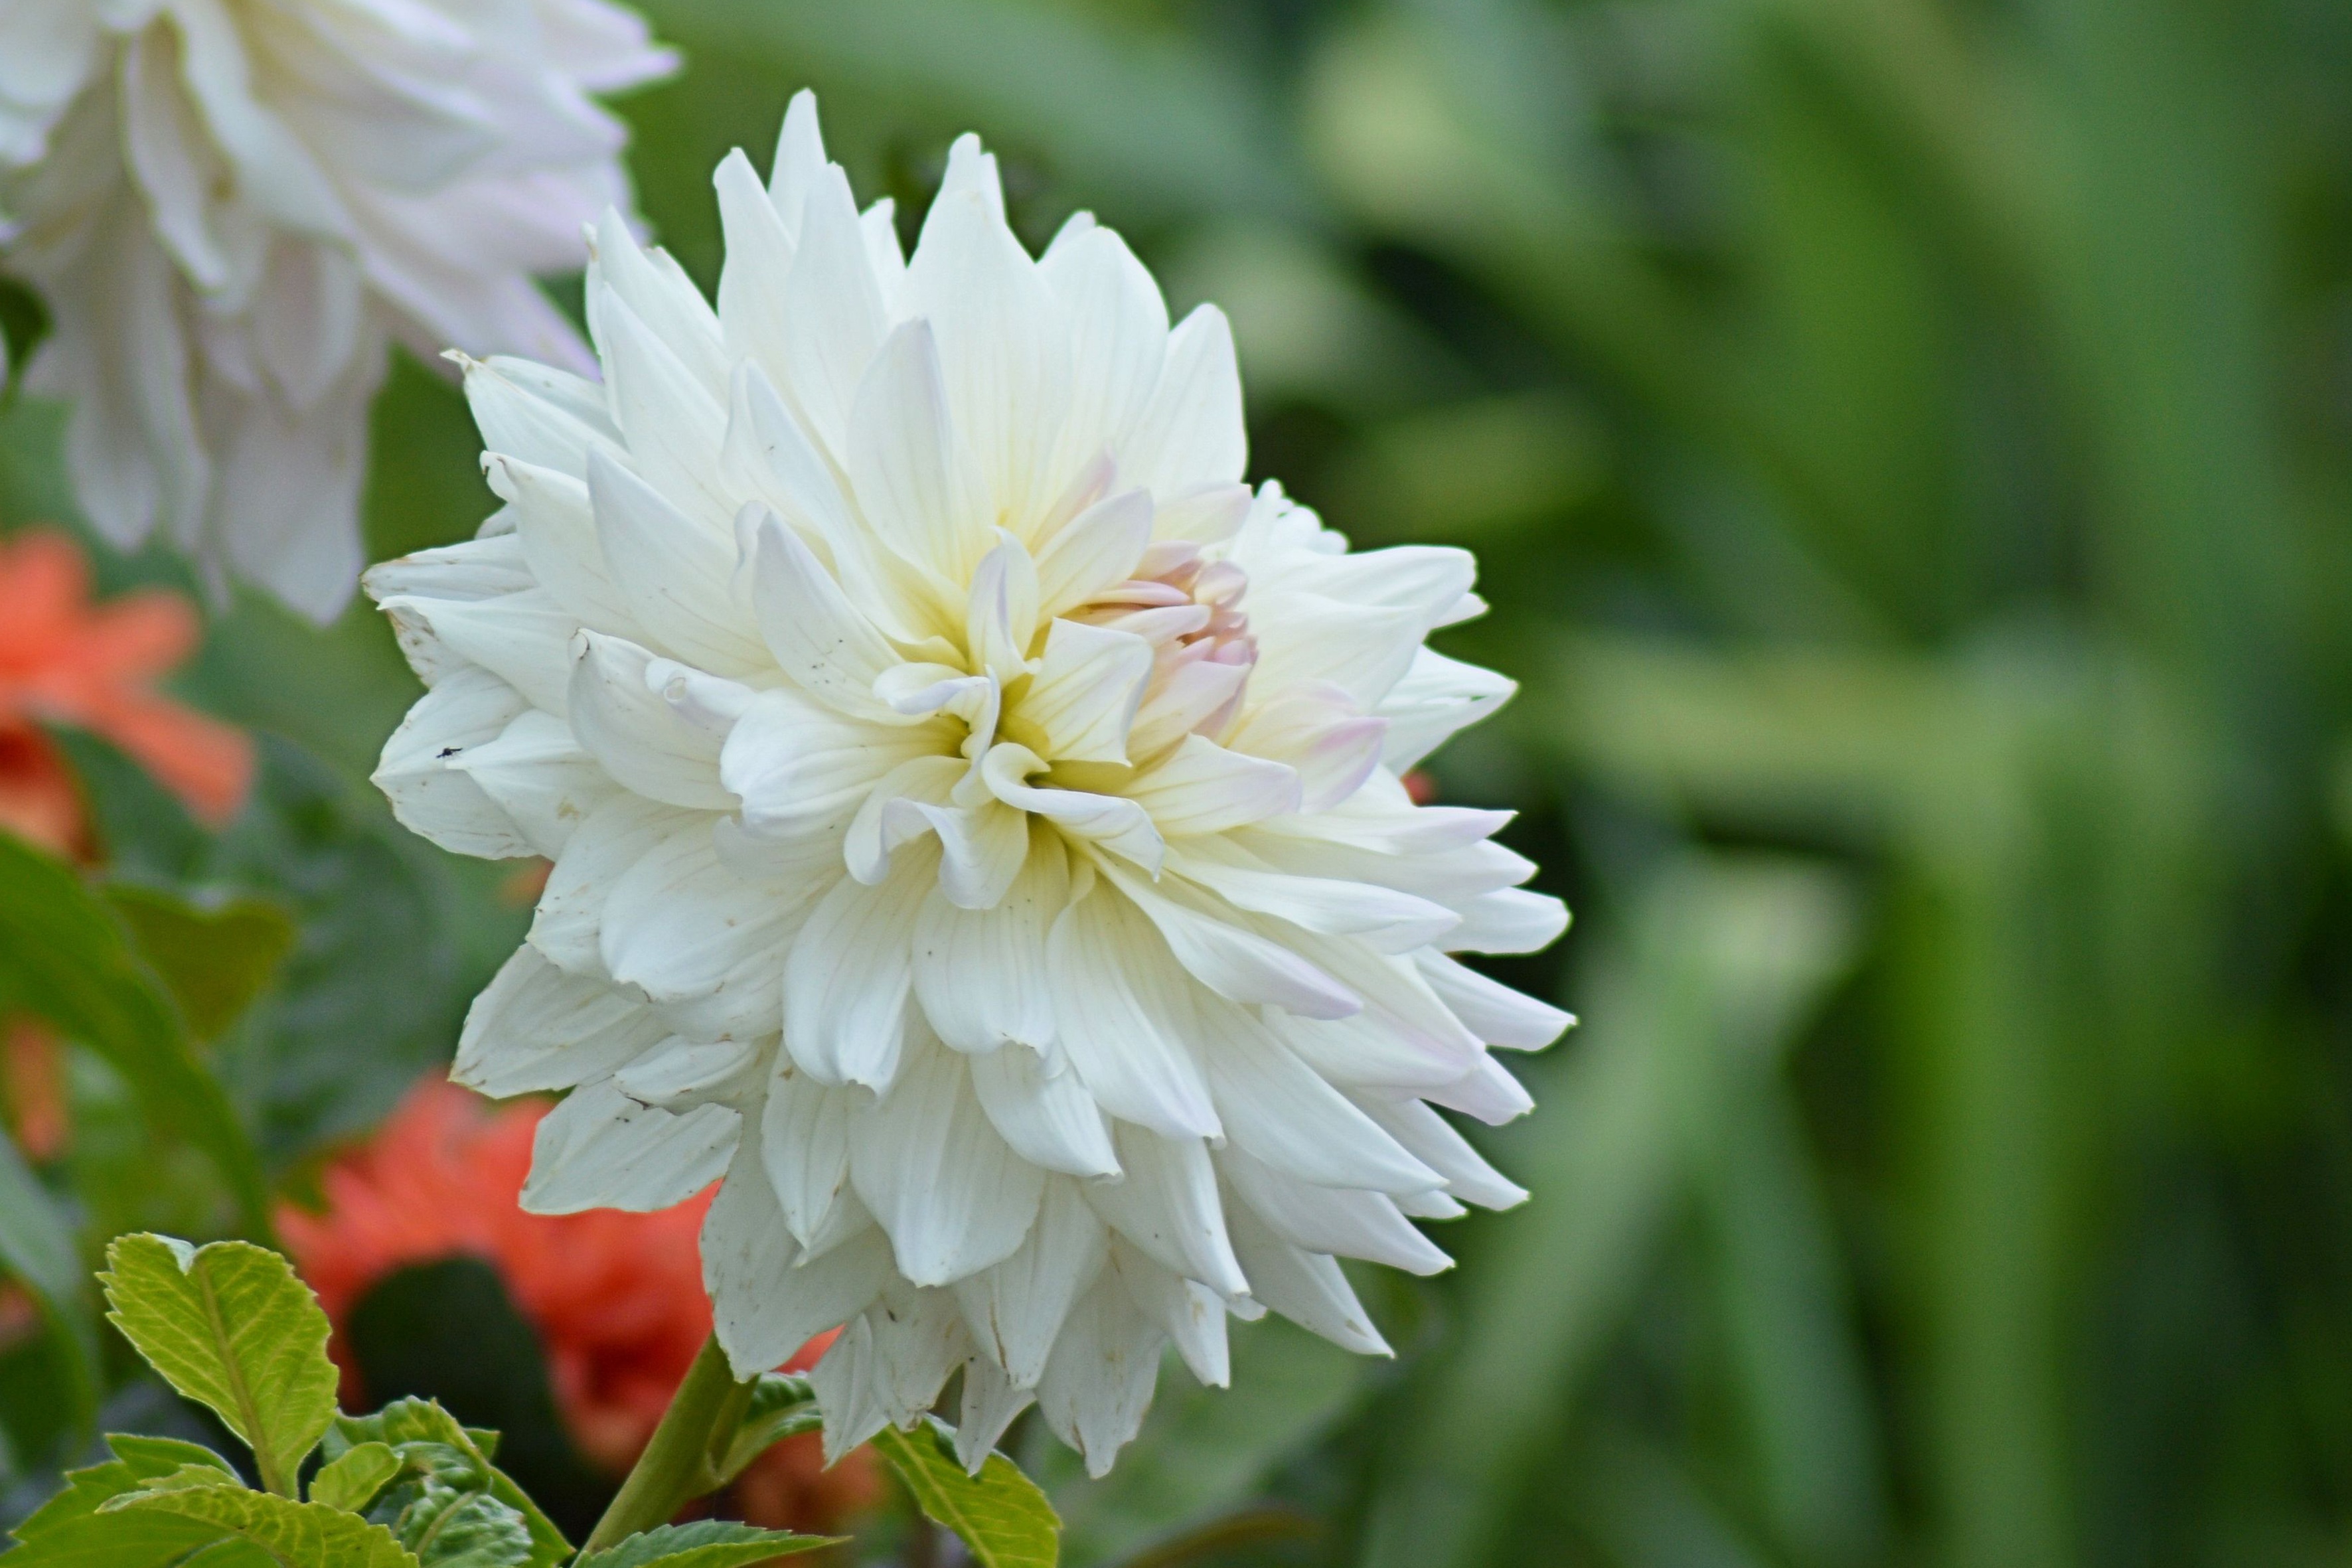
blossom, plant, white, flower, petal, bloom, botany, flora, wildflower, dahlia, late summer, macro photography, flowering plant, daisy family, plant stem, land plant